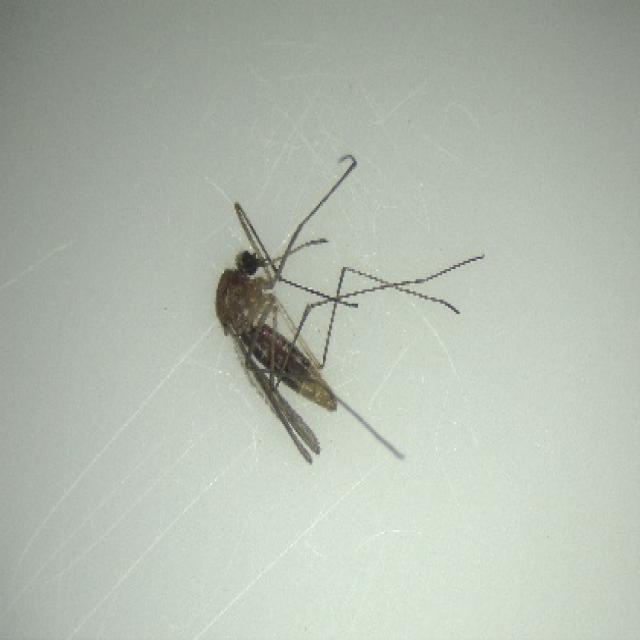
Species: culex_pipiens